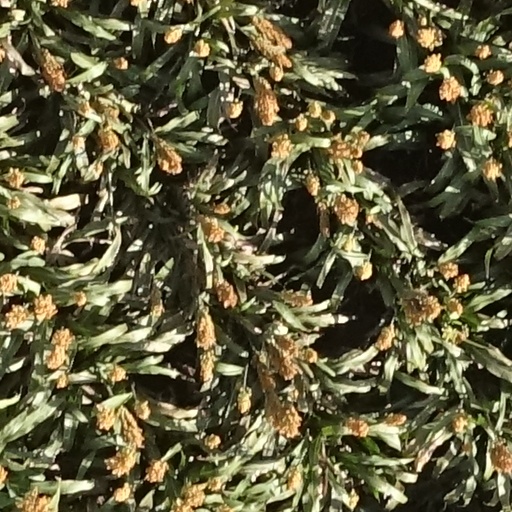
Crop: sorghum